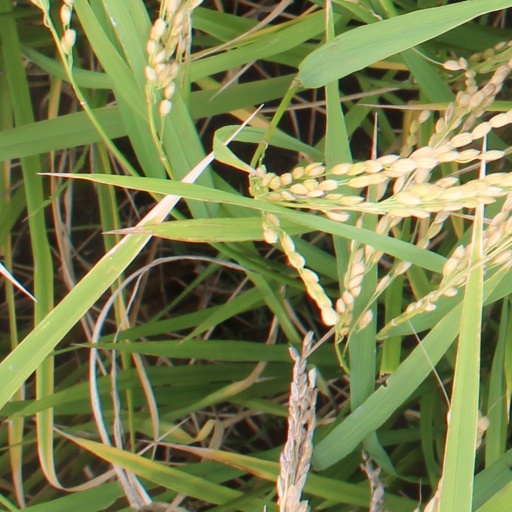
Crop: rice